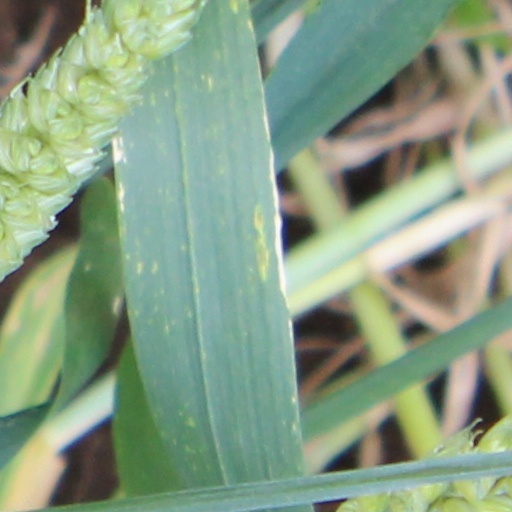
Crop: wheat